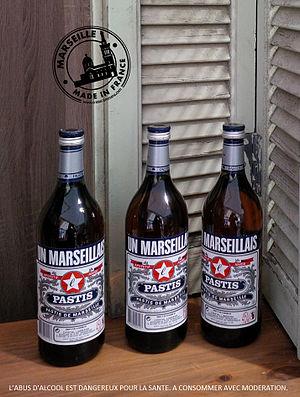
Pastis de Marseille Un Marseillais. Fabriqué à Marseille par Cristal Limiñana
Marseille est une commune du Sud-Est de la France, chef-lieu du département des Bouches-du-Rhône et préfecture de la région Provence-Alpes-Côte d'Azur.
Le pastis est le nom donné à une boisson alcoolisée parfumée à l'anis et à la réglisse.